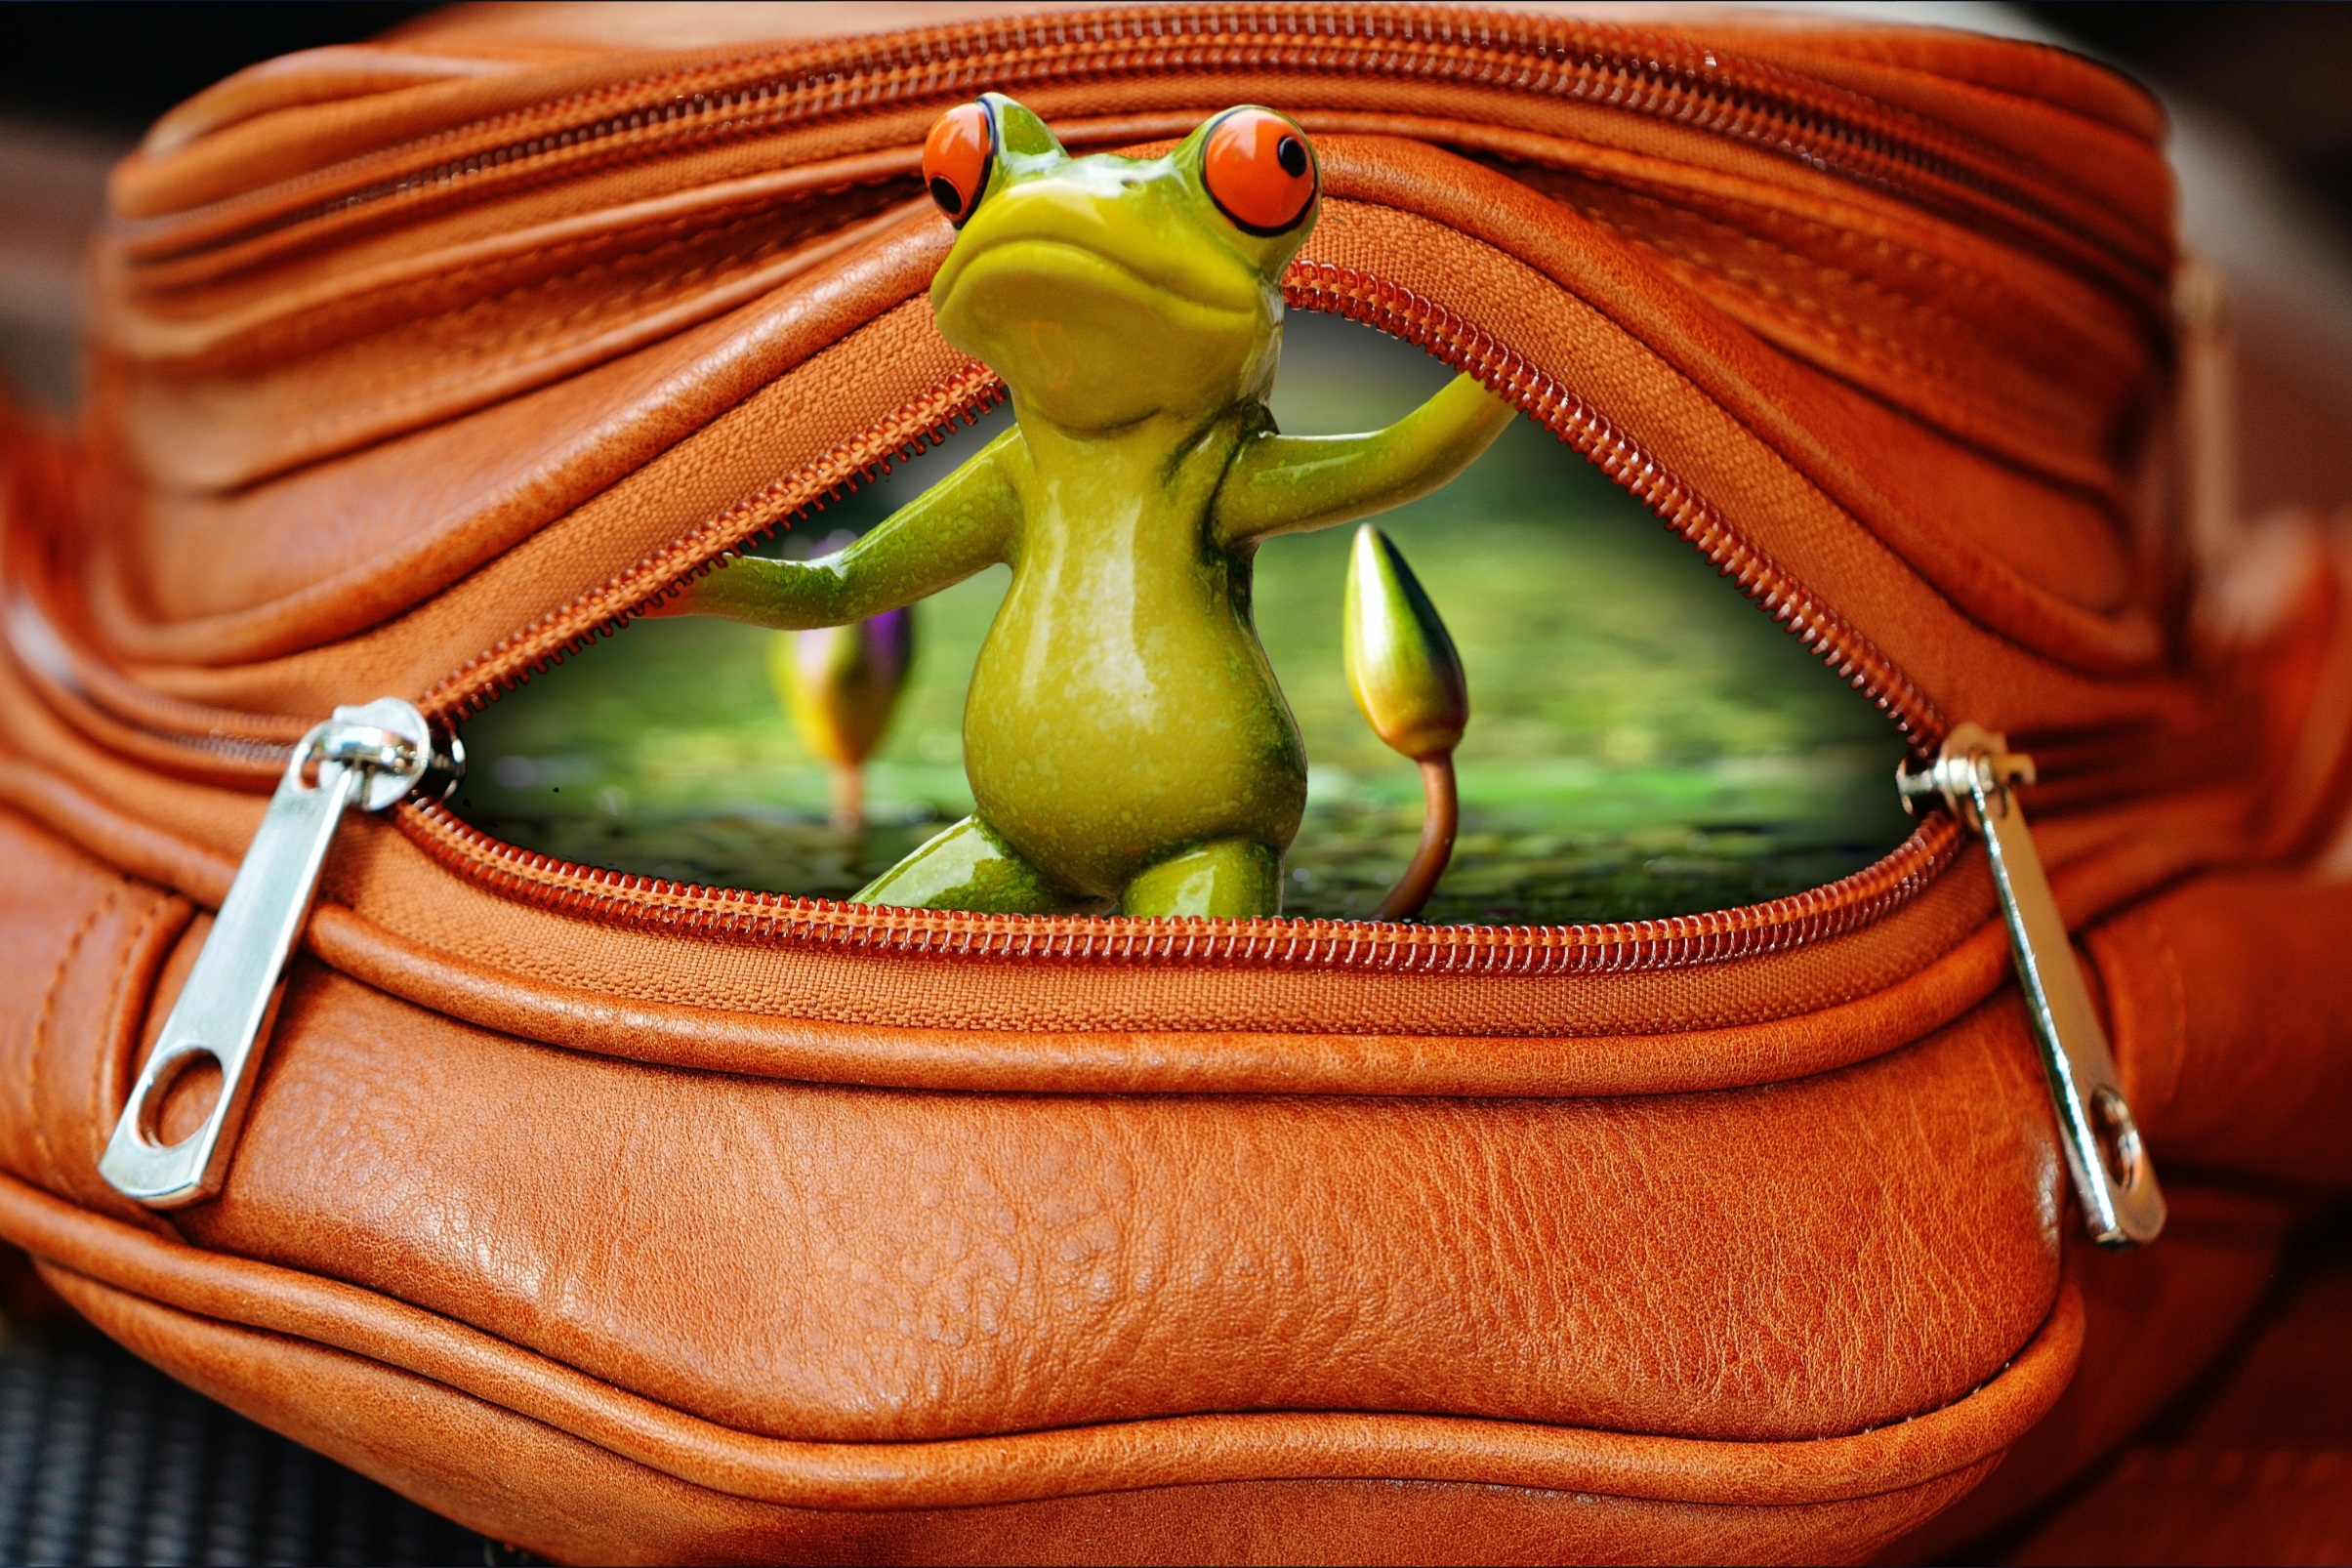
open, sweet, cute, bag, frog, handbag, funny, zip, fashion accessory, coin purse